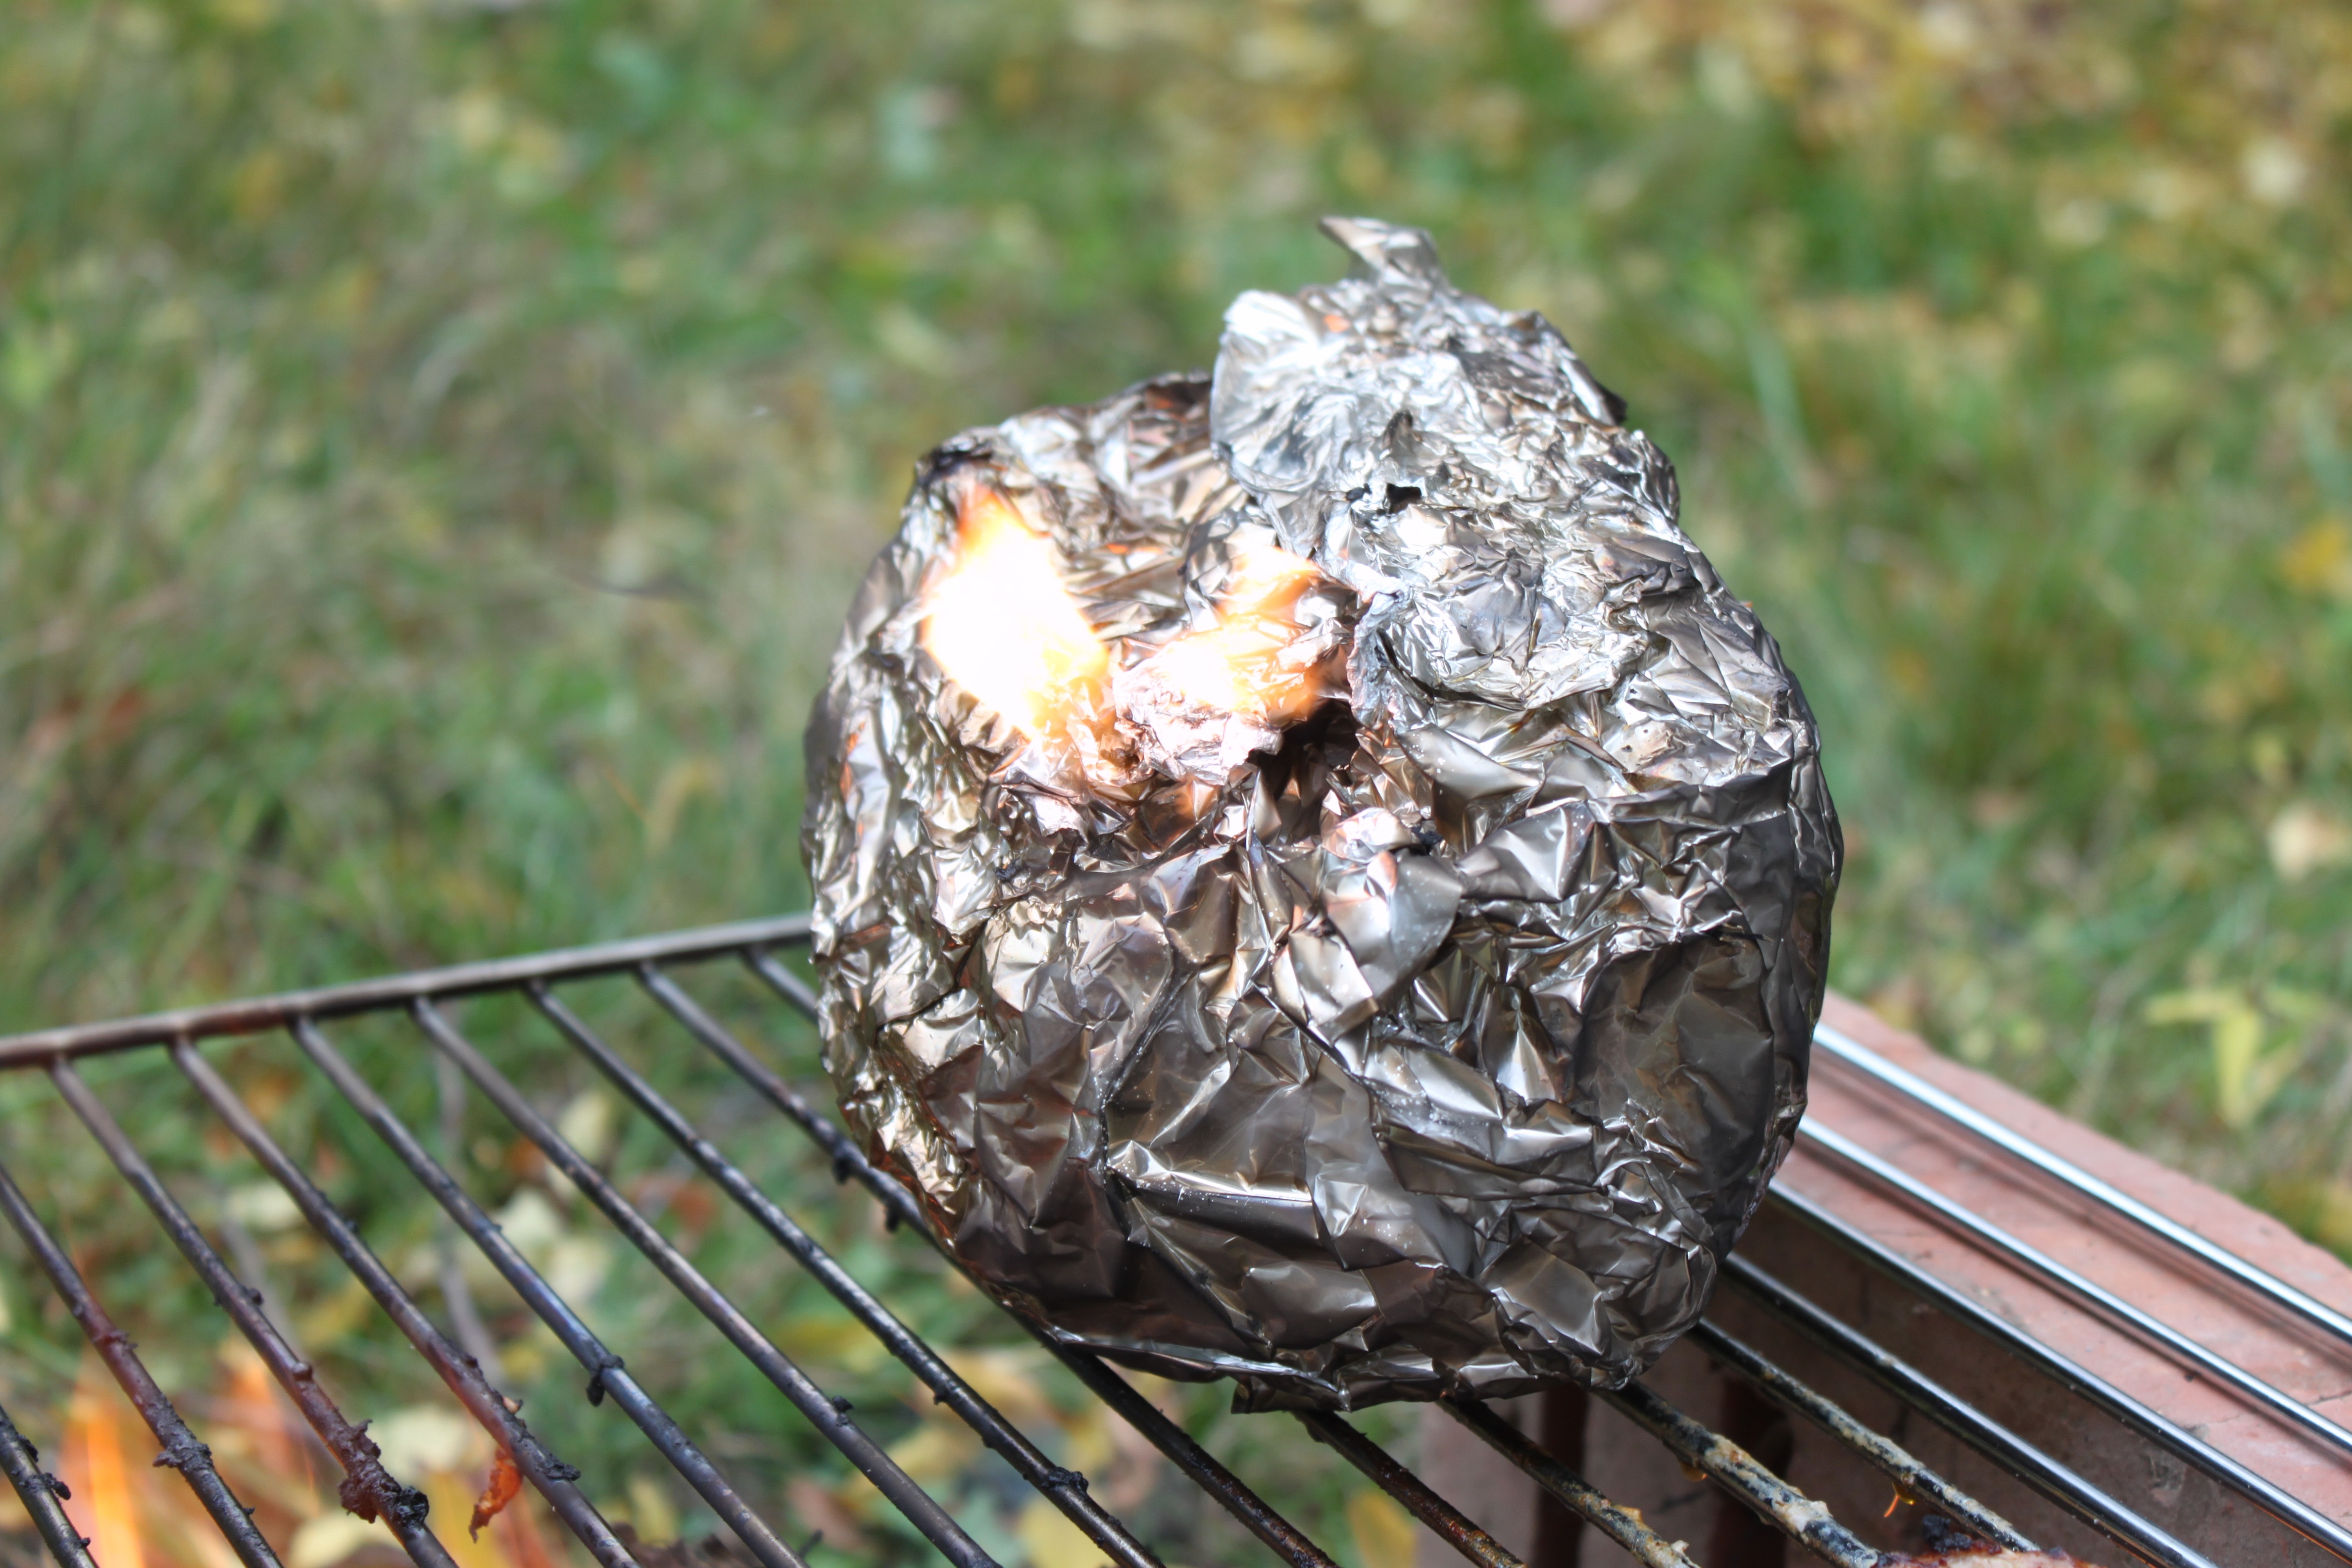
wood, leaf, orange, flame, fire, ash, meat, pork, heat, steak, grill, spices, macro photography, grilling, toasting, foodstuffs